Kruitmolen

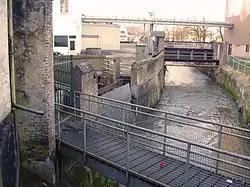
Waterway on the left flows towards the Kruitmolen

The Kruitmolen (English: "Powder mill", Limburgish: "Polfermeule") is a watermill located on the Plenkertstraat 82 in Valkenburg aan de Geul, Netherlands. Build in 1820 along the Geul river, the watermill functioned as powder mill until 1851 and temporarily became a paper mill between 1875 and 1884. Since 1887 it is part of a brewery where it currently still forms a part of the electrical supply system.